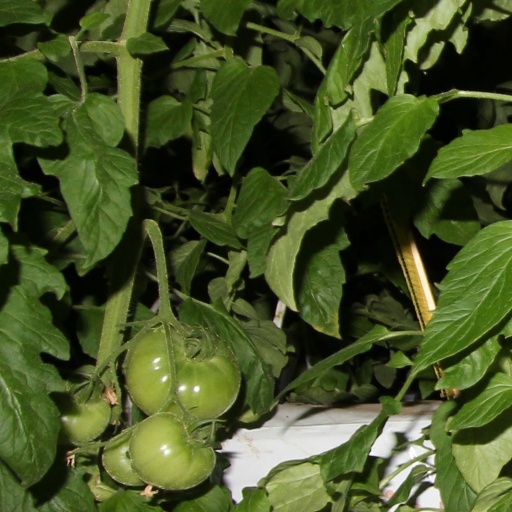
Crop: tomato